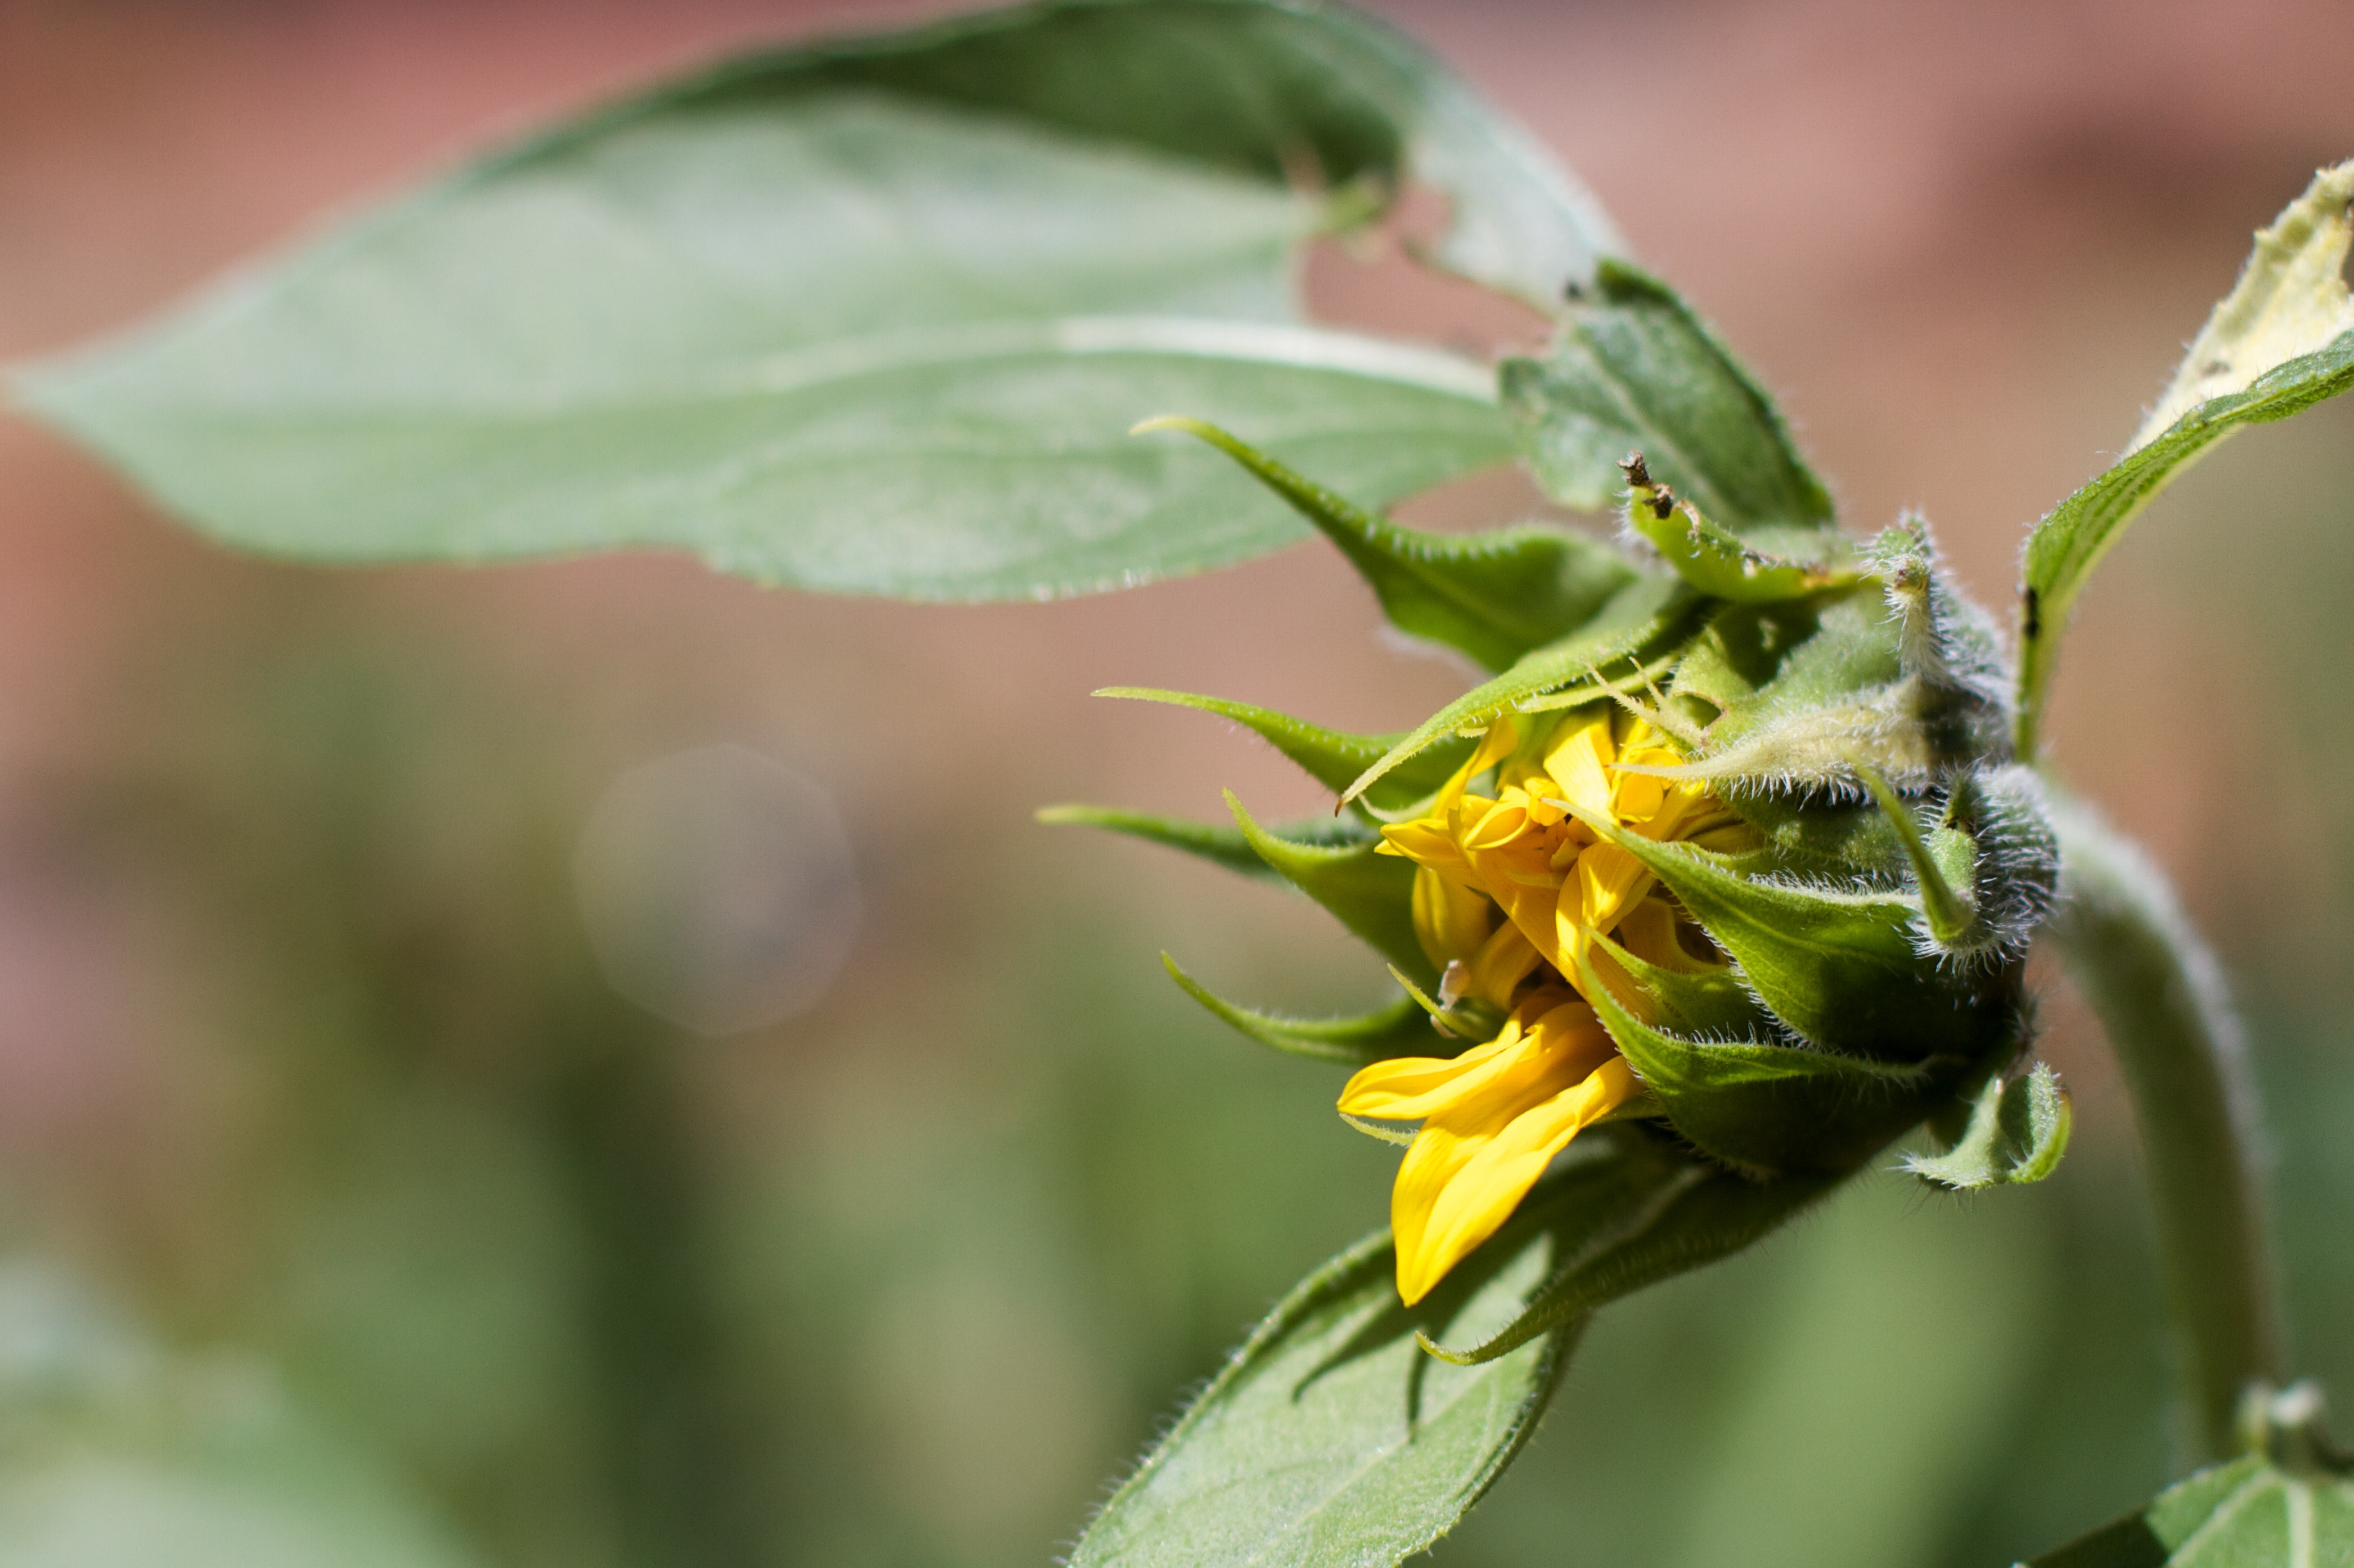
nature, blossom, plant, photography, leaf, flower, green, produce, insect, botany, yellow, flora, fauna, sunflower, wildflower, close up, bud, nectar, macro photography, flowering plant, plant stem, land plant